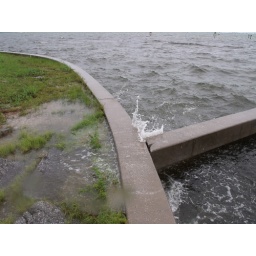
when the water gets behind the sea wall erosion results ... this land won't last against the rising sea level.